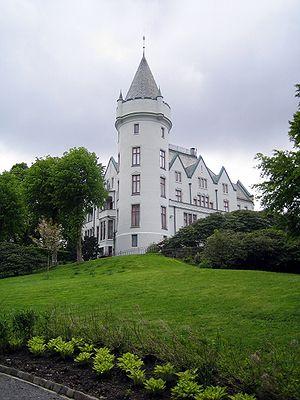
Gamlehaugen est la résidence de la famille royale norvégienne lorsque celle-ci séjourne à Bergen. Le bâtiment fut construit en 1900 pour le premier ministre Christian Michelsen avant de devenir propriété d'État, résidence royale et musée en 1925.